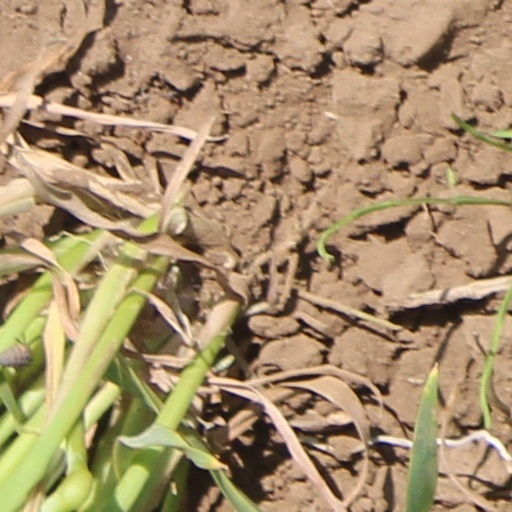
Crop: wheat